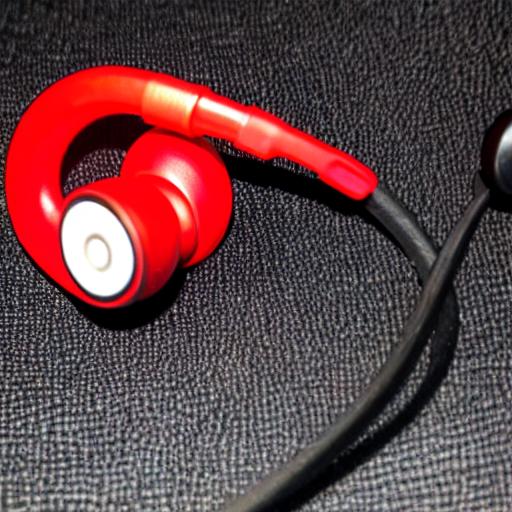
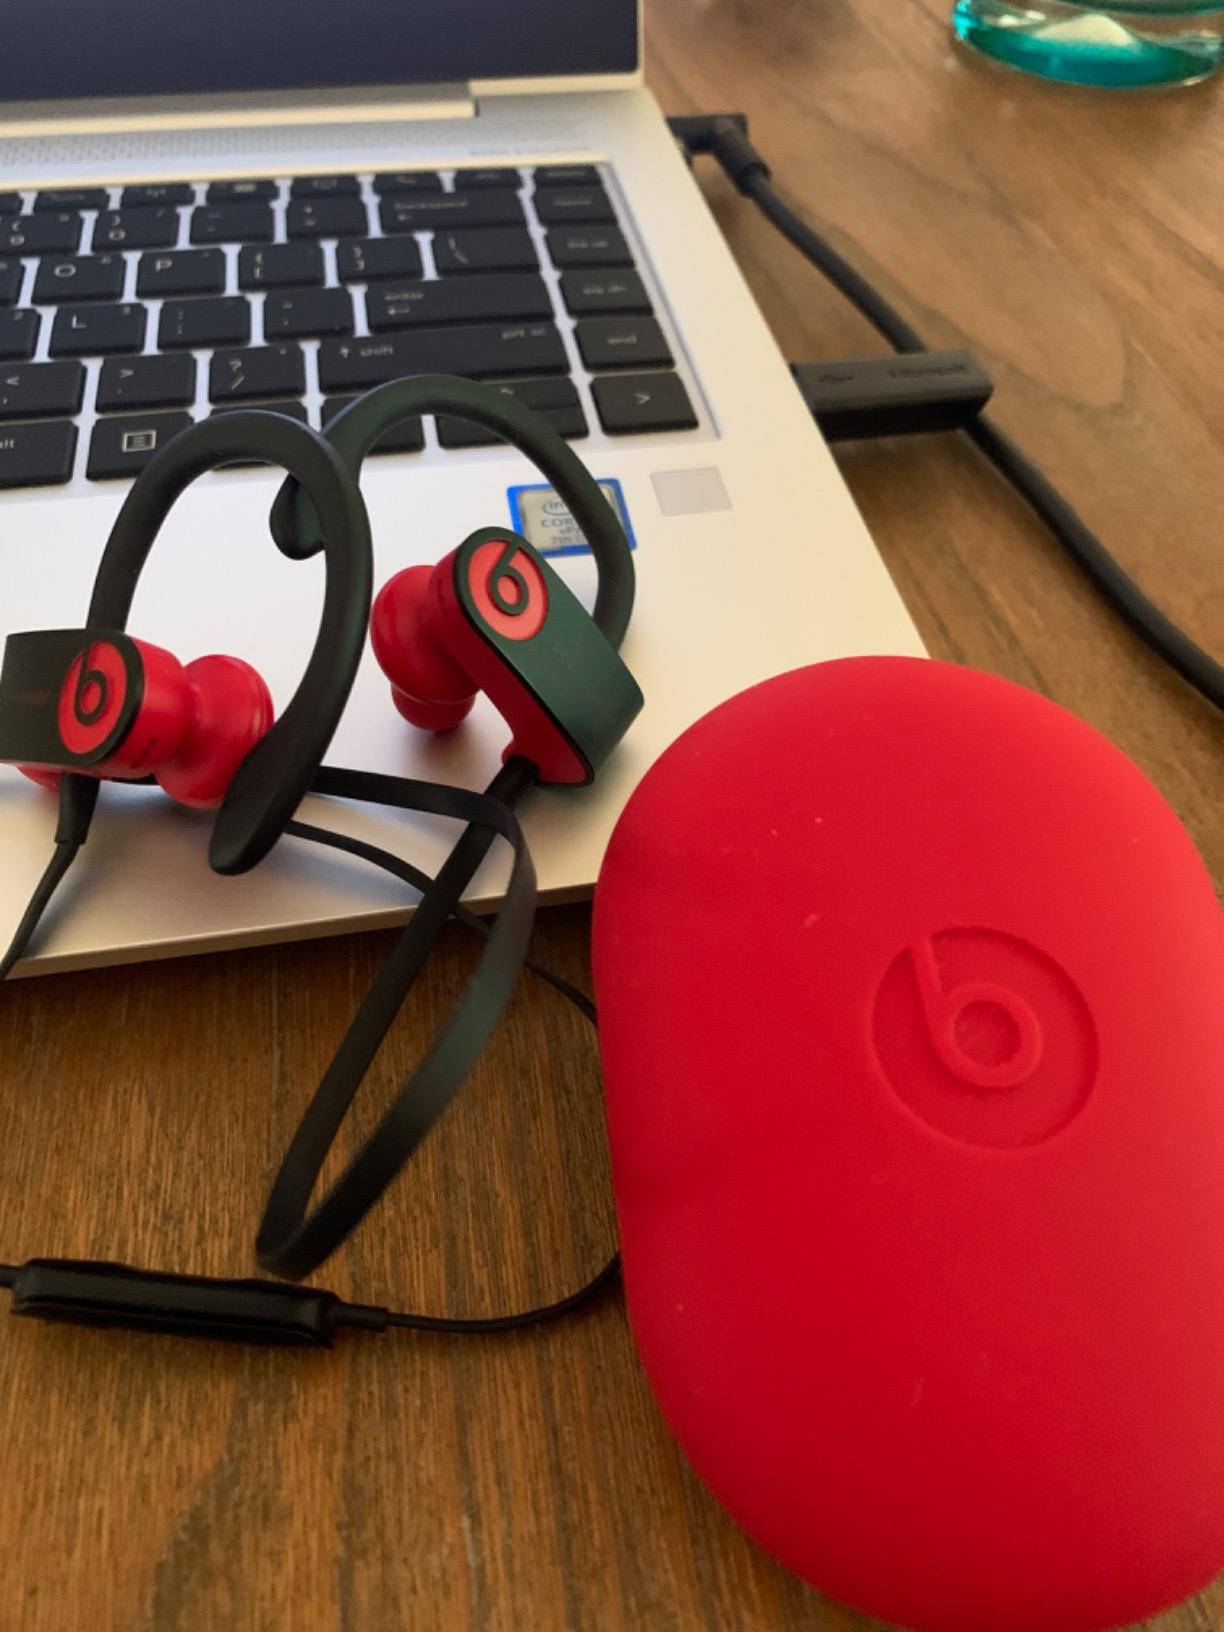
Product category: earbuds
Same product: no